Kevin Saunders

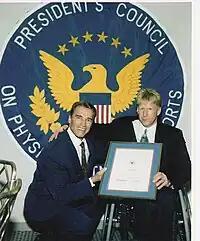
Kevin Saunders holding recognition plaque alongside PCFSN Chairman Arnold Schwarzenegger.

In 1989, Senate Majority Leader Bob Dole nominated Saunders to serve on the President's Council on Sports, Fitness, and Nutrition (PCFSN). After meeting with President George H. W. Bush, Saunders became the first person with a disability to serve on the council, working alongside Chairman Arnold Schwarzenegger and other notable health and fitness experts. Saunders was one of just 20 individuals chosen to serve on the PCFSN during the Bush Administration (1989–1993).